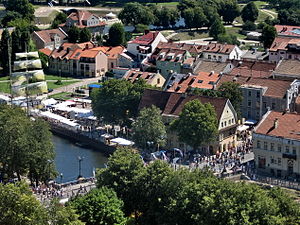
Klaipėda / Billeder fra Klaipėda
Klaipėda er en by i det nordvestlige Litauen. Klaipėda ligger ved udsejlingen fra den Kuriske Bugt til Østersøen. Som Litauens eneste havn, er der færgeterminal med forbindelser til Danmark, Sverige og Tyskland. Nogle af de ældre bygninger er maleriske bindingsværkhuse, der ligner dem, der findes i Tyskland, Frankrig, England, Danmark og Sydsverige.